Lain, Yonne

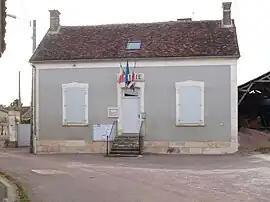
The town hall in Lain

Lain is a commune in the Yonne department in Bourgogne-Franche-Comté in north-central France, in the natural region of Forterre.